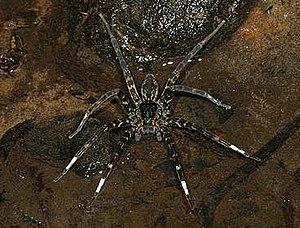
Dolomedes yawatai est une espèce d'araignées aranéomorphes de la famille des Pisauridae.